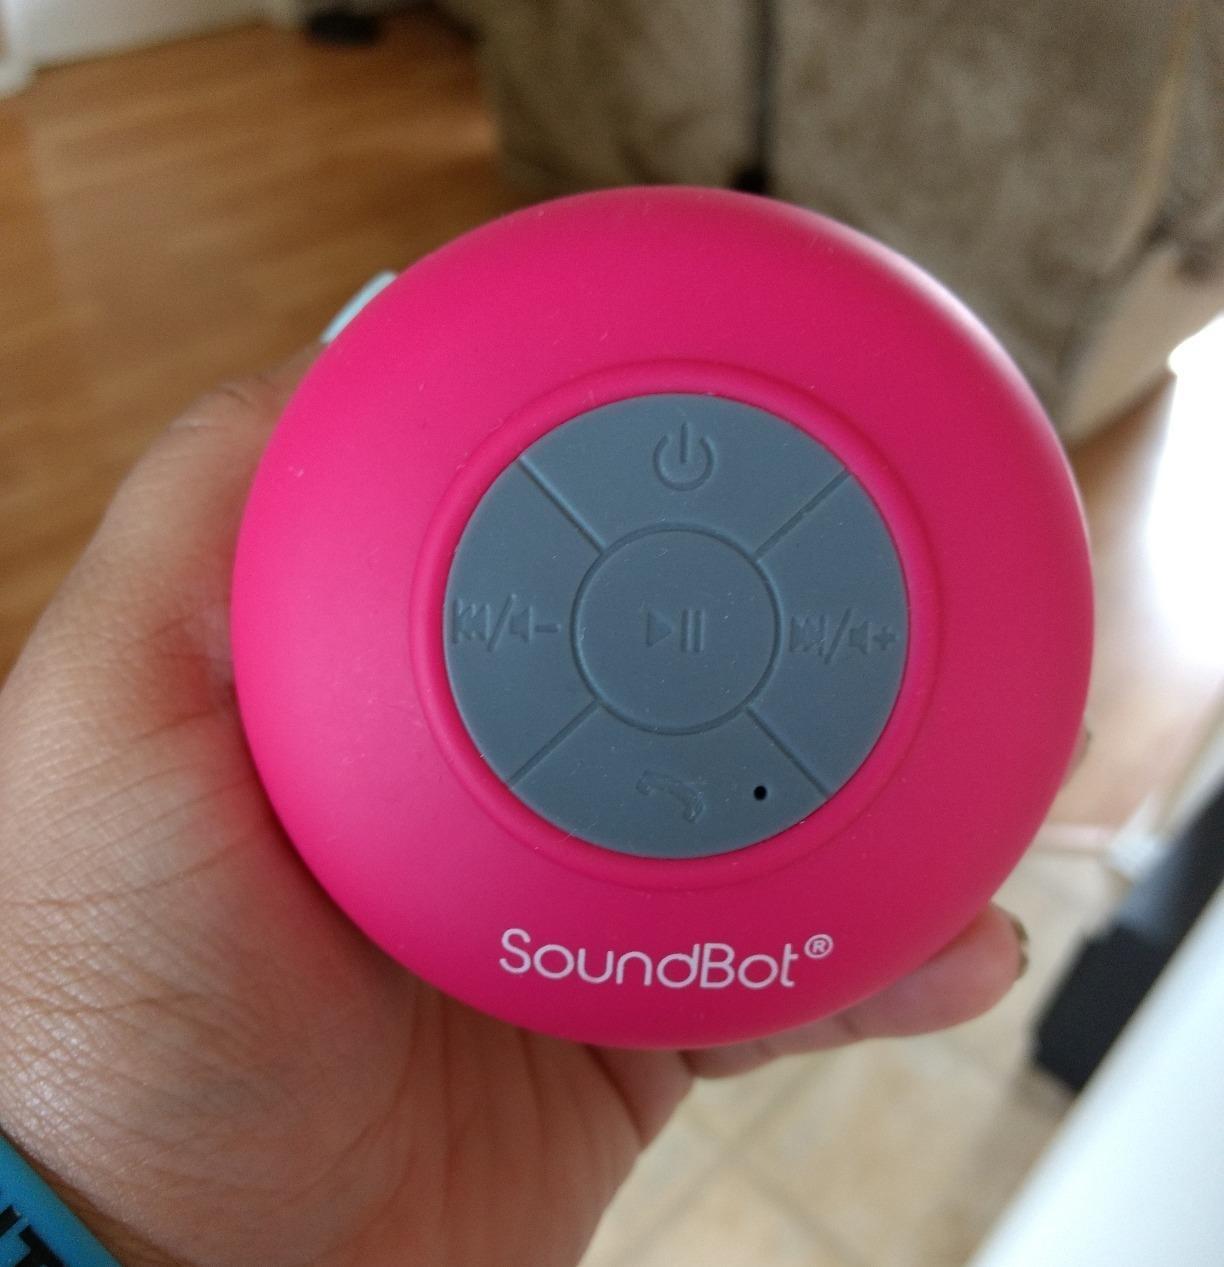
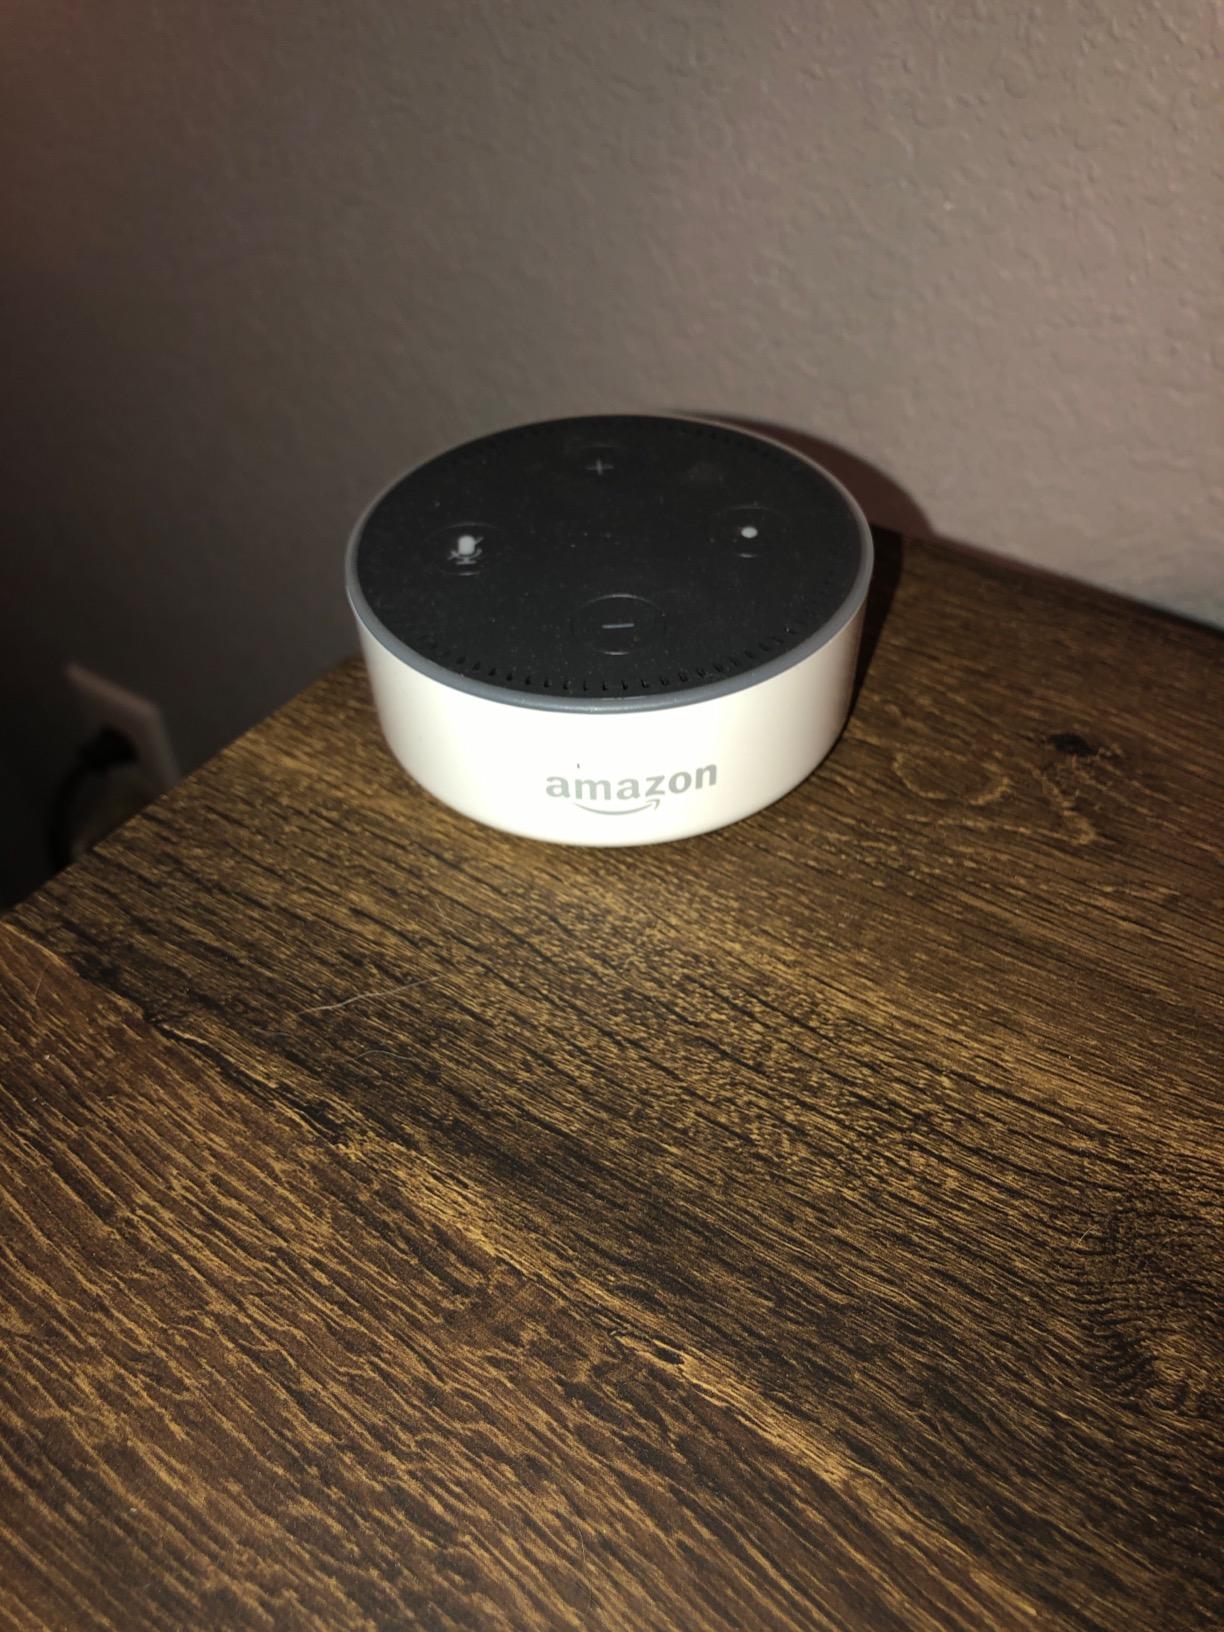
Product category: speaker
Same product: no